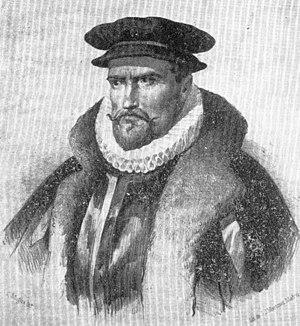
Simon Marius baptise les quatre lunes principales de Jupiter : Io, Europe, Ganymede et Callisto.
La Sagitaria est une île de l’océan Pacifique découverte le 13 février 1606 par l’expédition du navigateur portugais Pedro Fernandez de Quiros, placé sous les ordres du Roi Philippe III d’Espagne. Cette expédition avait pour objectif de se rendre aux îles Salomon - où Alvaro de Mendana et Quiros avaient établi une première colonie en 1595 - tout en essayant de découvrir et évangéliser d’autres terres, dont notamment le continent austral supposé occuper le sud de l’océan pacifique.
L'histoire des îles Pitcairn débute à la Préhistoire, lors du peuplement des îles par des Polynésiens. Interrompu au XVIᵉ siècle, le peuplement de l'île ne recommence qu'à la fin du XVIIIᵉ siècle, lorsque les mutins de la Bounty débarquent et s'installent sur les îles.